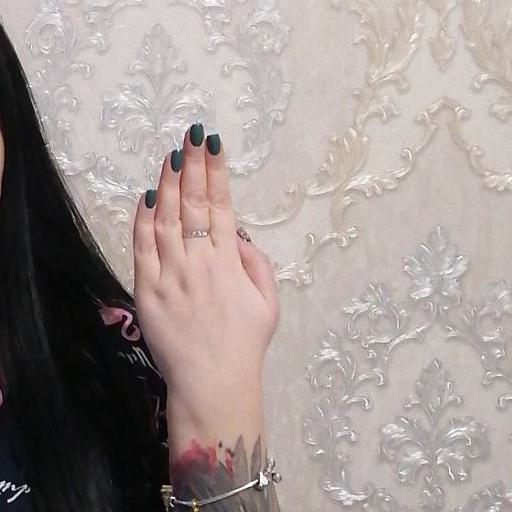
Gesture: stop_inverted